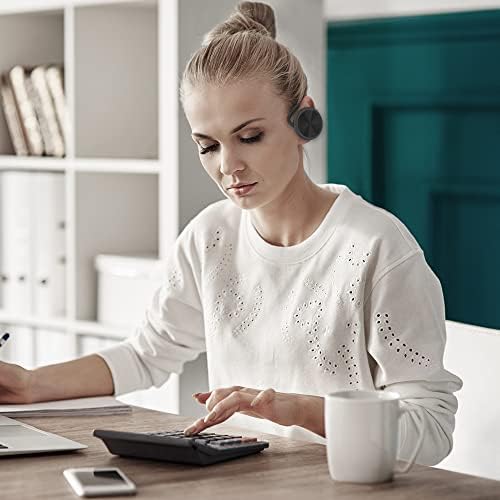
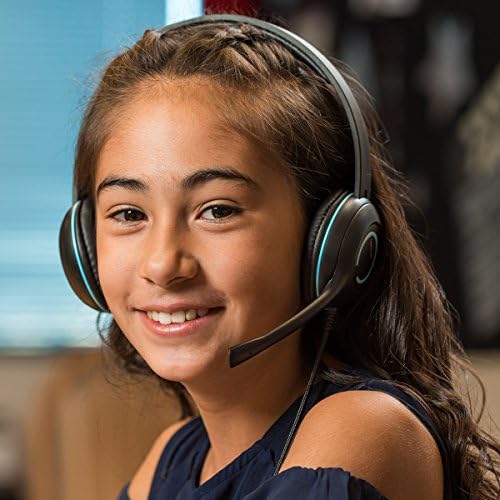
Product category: headphones
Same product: no